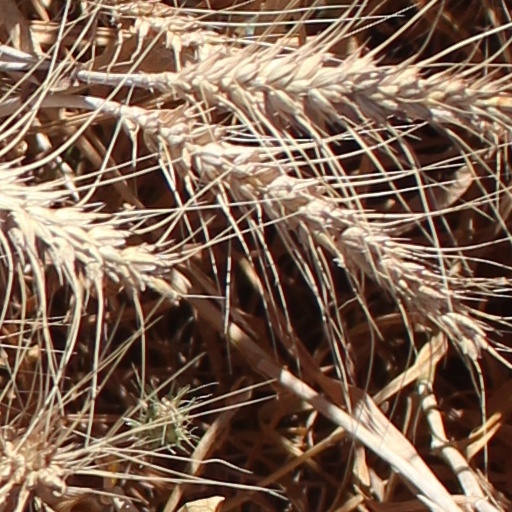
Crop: wheat